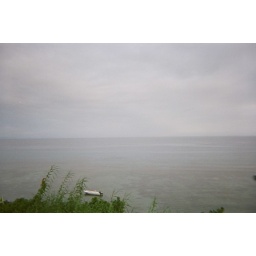
isolated boat in water - you can see other islands off in the distance